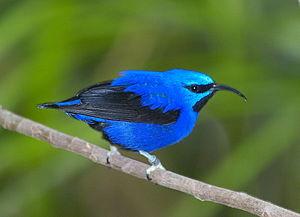
Le Guit-guit céruléen, aussi appelé Guit-guit à pattes jaunes ou Sucrier pourpre, est une espèce d'oiseau appartenant à la famille des Thraupidae.
En ornithologie, le nom vernaculaire Sucrier désigne plusieurs espèces d'oiseaux de l'ordre des Passeriformes. Ils sont appelés ainsi en raison de leur habitude de se nourrir, entre autres, de la substance sucrée produite par les nectaires de certains végétaux.